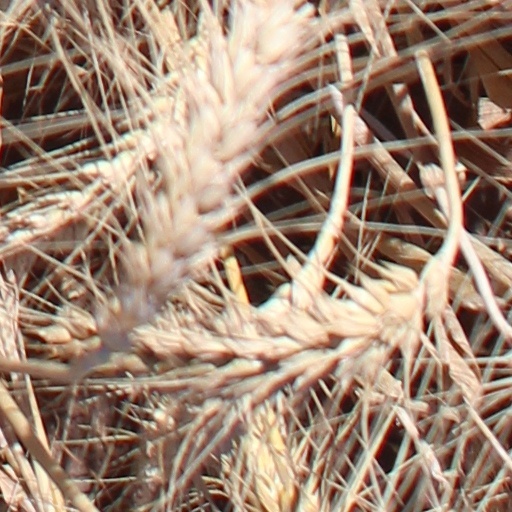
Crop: wheat